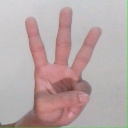
अक्षर: व